Comet Hyakutake

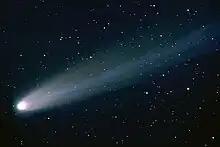
Comet Hyakutake photographed by Franz Haar in March 1996

The closest approach occurred on 25 March at a distance of . Hyakutake was moving so rapidly across the night sky that its movement could be detected against the stars in just a few minutes; it covered the diameter of a full moon (half a degree) every 30 minutes. Observers estimated its magnitude as around 0, and tail lengths of up to 80 degrees were reported. Its coma, now close to the zenith for observers at mid-northern latitudes, appeared approximately 1.5 to 2 degrees across, roughly four times the diameter of the full moon. The comet's head appeared distinctly blue-green, possibly due to emissions from diatomic carbon (C) combined with sunlight reflected from dust grains.